Willimina R. Walsh

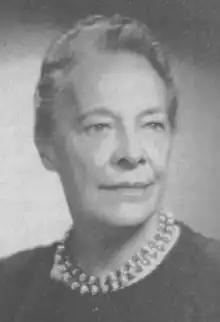

Willimina Rayne Walsh (1900 – 1966) was the associate director of the American Public Health Association. She was the recipient of the Sedgwick Memorial Medal in 1965 for her work on the growth and expansion of the association.